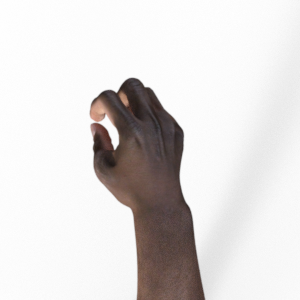
Label: rock